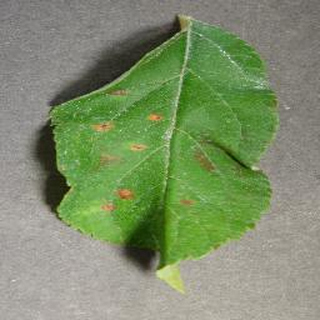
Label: apple_cedar_apple_rust